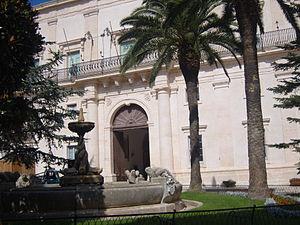
Dans le Salento se trouvent de nombreux châteaux et palais fortifiés construits au cours des diverse périodes historiques par les familles colonisatrices, parfois en modifiant ceux qui étaient pré-existants.